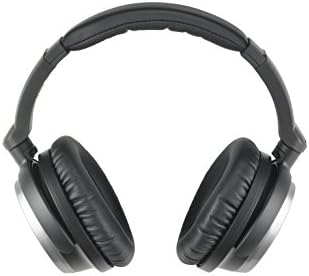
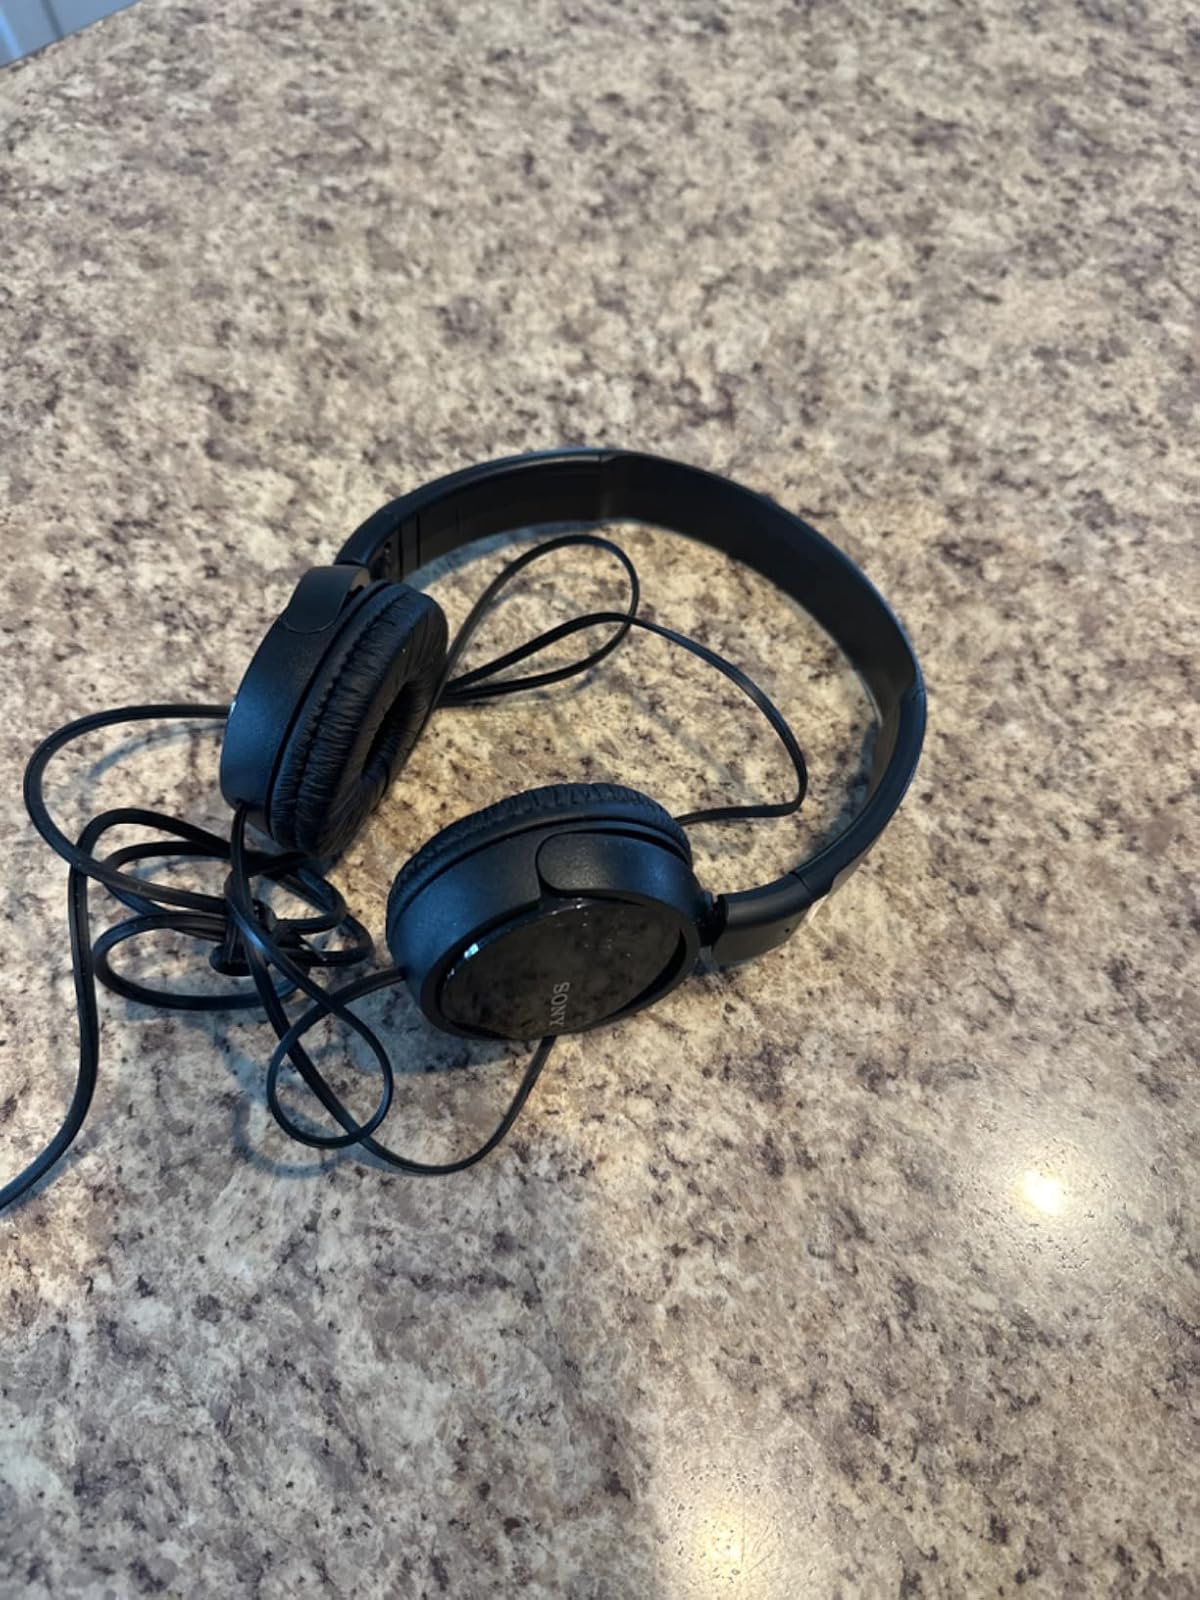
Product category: headphones
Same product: no